Man Jhala Bajind

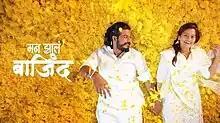

Man Jhala Bajind is an Indian Marathi-language Romance Drama television series which aired on Zee Marathi. It is directed by Aniket Sane and produced by Tejpal Wagh under the banner of "Waghoba Production". It starred Shweta Kharat and Vaibhav Chavan in lead roles. It premiered from 23 August 2021 by replacing "Karbhari Laybhari".